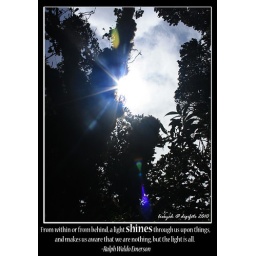
A smile is the light in the window of your face that tells people you're at home. ~Author Unknown